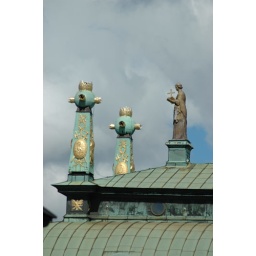
The roof of the Knight's house (Riddarhuset) in Stockholm